Andrew Weatherall

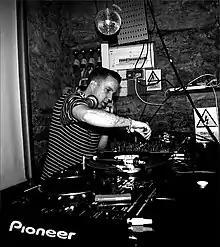
Weatherall DJing in Edinburgh, 2006

Weatherall's first studio work was alongside Paul Oakenfold on the club remix of "Hallelujah" for the Happy Mondays. Other remixes followed, notably "World in Motion" for New Order, "Loaded", a hit remix of Primal Scream's earlier track "I'm Losing More Than I'll Ever Have", and the widely acclaimed 'A Mix of Two-Halves' version of Saint Etienne's cover of Neil Young's "Only Love Can Break Your Heart". His remix of My Bloody Valentine's "Soon" was ranked at number 1 in "NME"'s list of "The 50 Best Remixes Ever". He produced Primal Scream's album "Screamadelica".